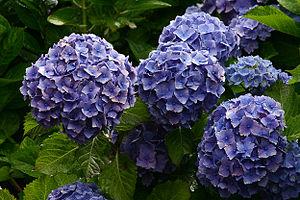
Hortensia bleu en Bretagne